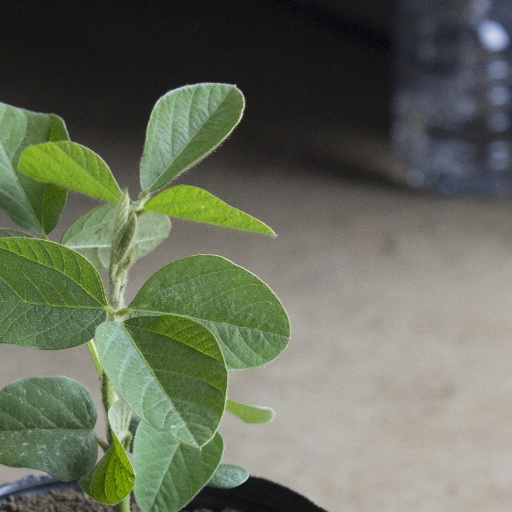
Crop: soybean